List of countries by wealth per adult

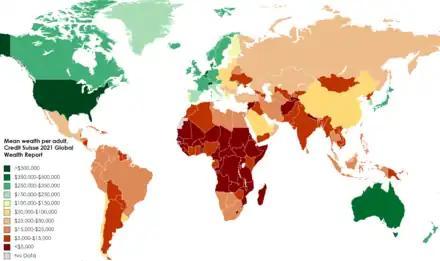
Countries by "mean" wealth (US dollars) per adult. From 2021 publication of Credit Suisse.

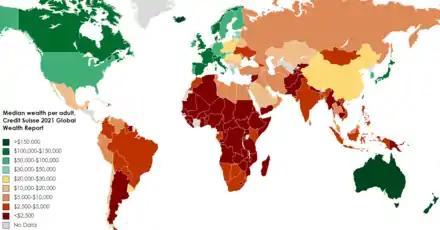
Countries by "median" wealth (US dollars) per adult. From 2021 publication of Credit Suisse.

This is a list of countries of the world by wealth per adult, from UBS's "Global Wealth Databook." Wealth includes both financial and non-financial assets.